Posey War

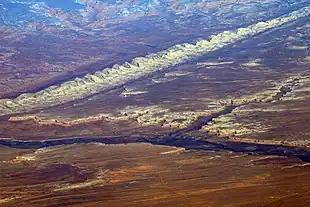
An aerial view of Comb Ridge above Bluff, Utah and the San Juan River.

The Posey War was the last in a long series of conflicts between the United States and the Ute and Paiute tribes. For years prior to 1923, the Avikan Ute people were fighting to maintain their ancestral land in present day San Juan County. Though most of the conflict took place at the negotiating table, there were occasional outbreaks of hostilities, such as the Bluff War in 1915 and the Bluff Skirmish of 1921. By 1923, Chief Posey and members of his band were already well known for their activities in the earlier conflicts. Between 1881 and 1921, Posey's band fought in several engagements against either the local Mormon settlers or other native American tribes. Posey was half Paiute and half Mexican himself though he married into the Ute Mountain tribe; his band included about 100 people, both Ute and Paiute men, women and children. They lived around the outskirts of Bluff, along Allen Canyon, where they could find for the settlers in town. According to one Ute, Posey's band refused to live on the reservation because they felt the natives there were unfriendly.